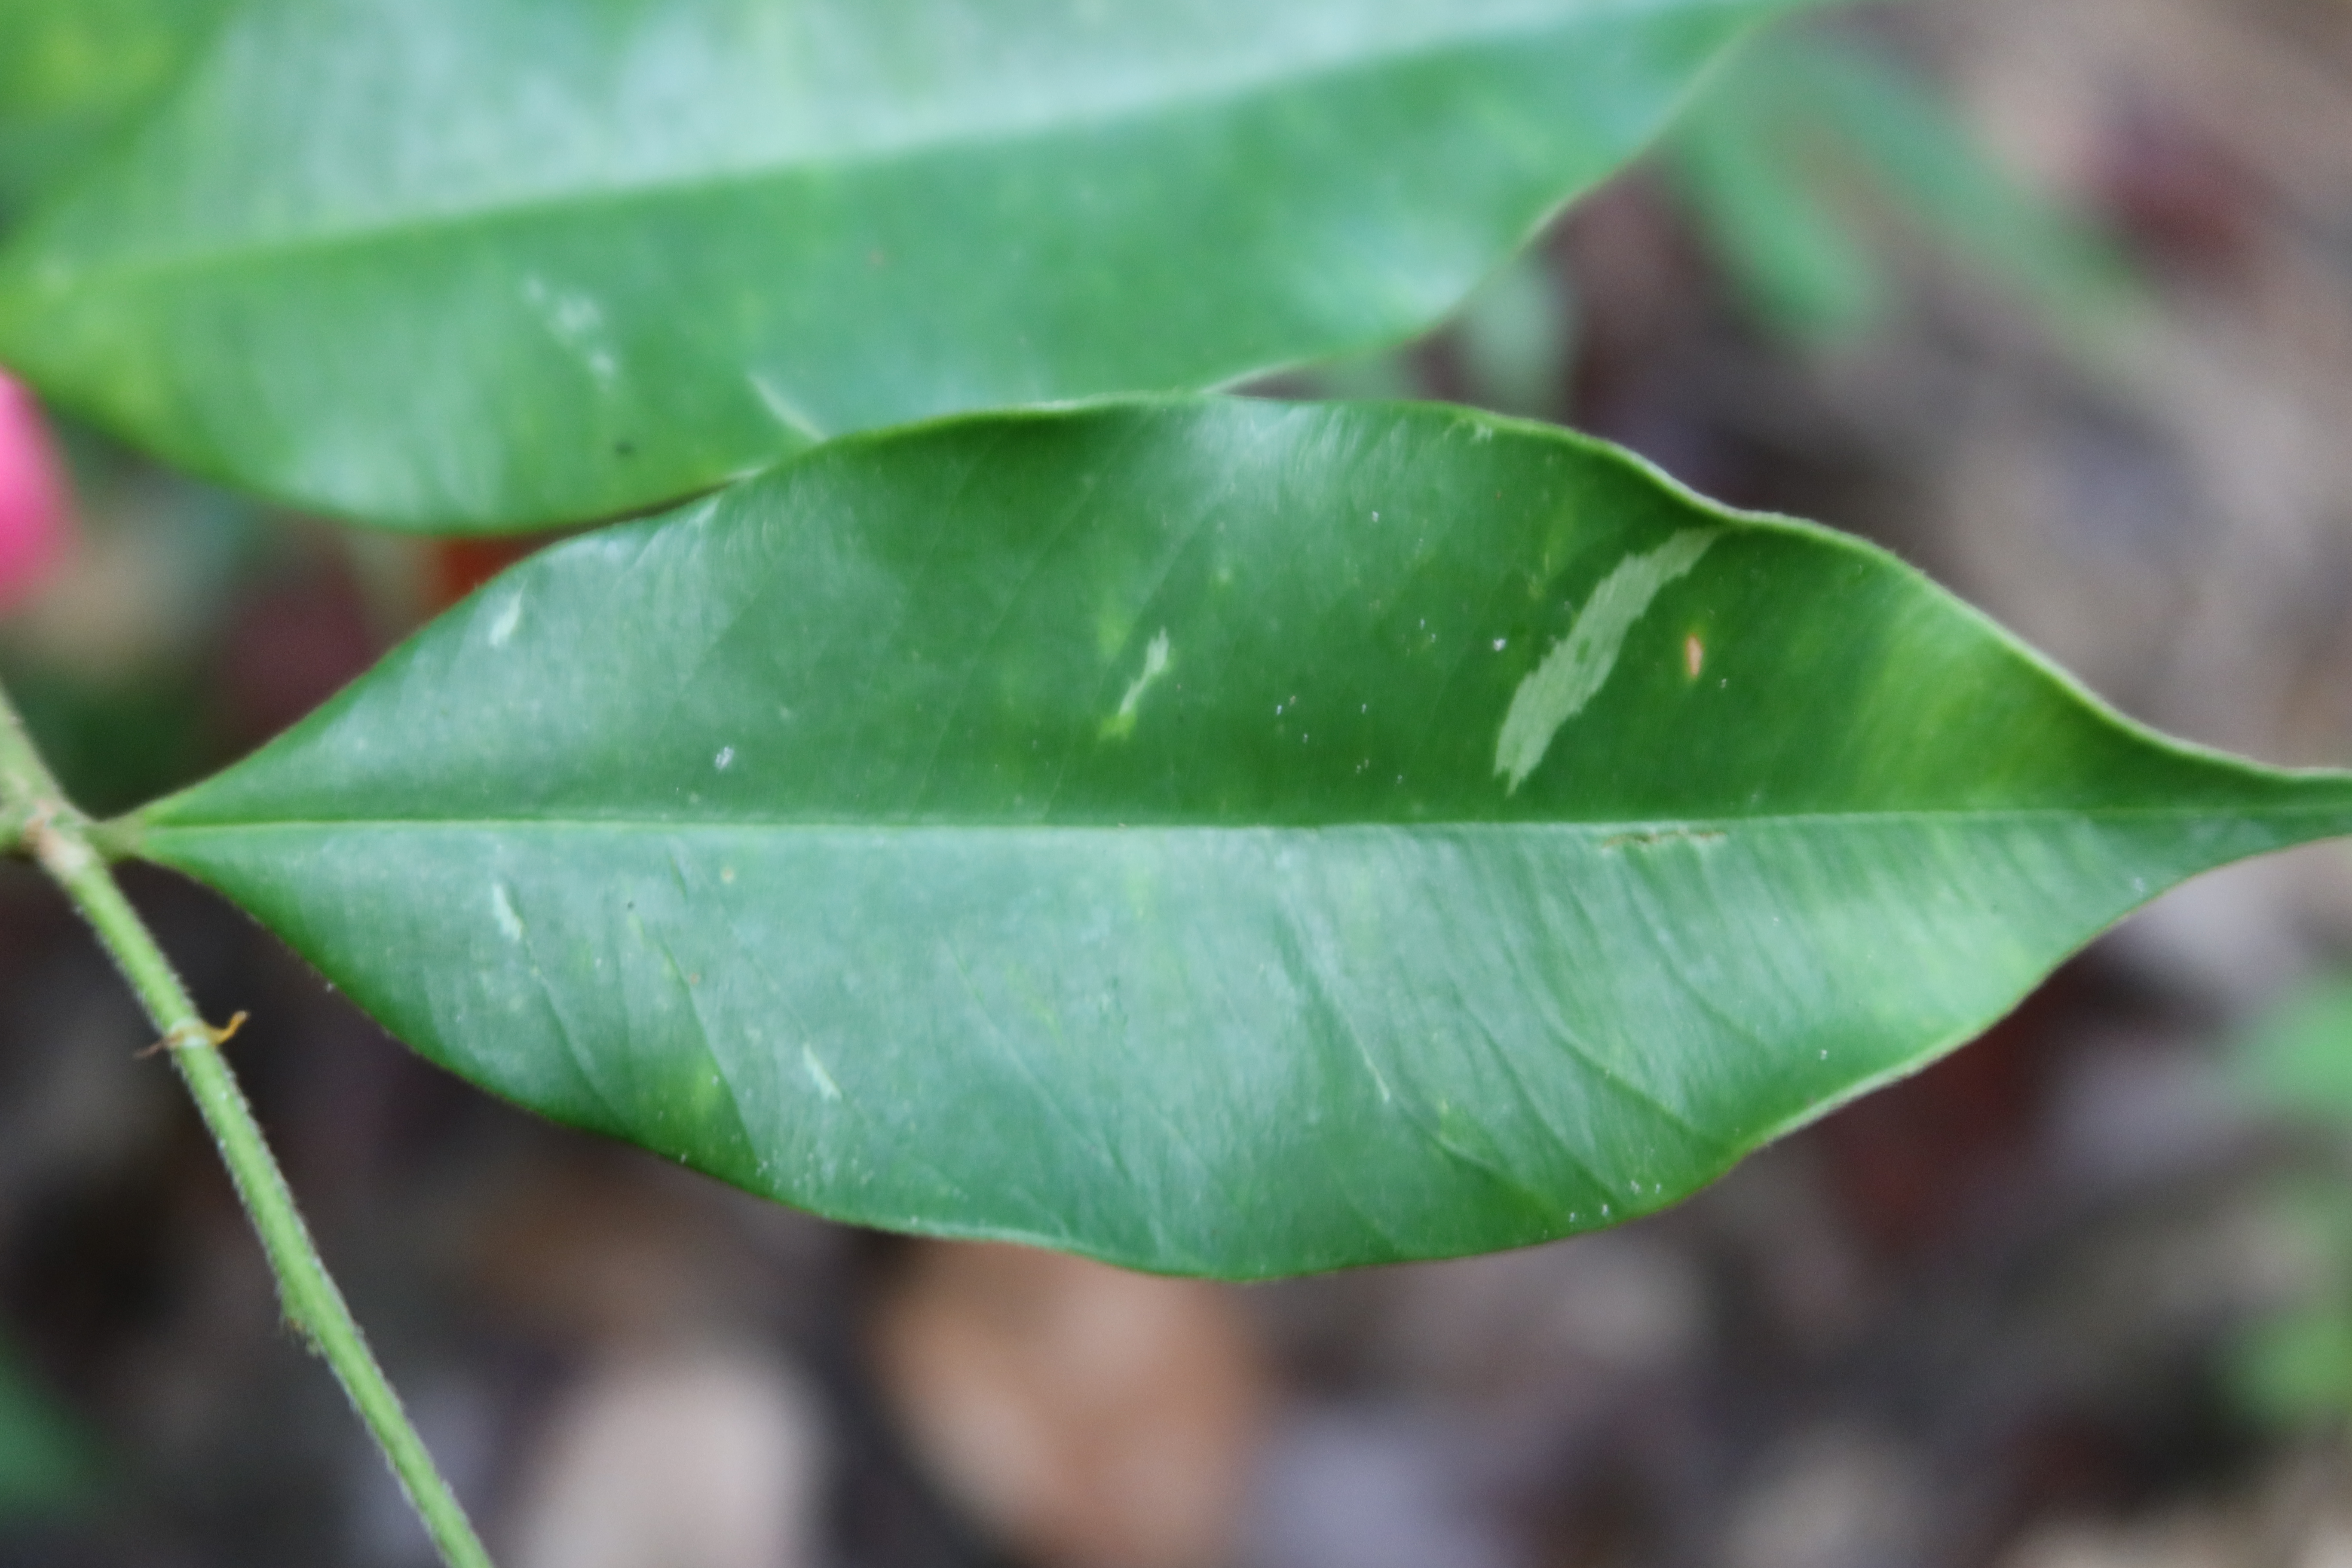
Label: Brown spots